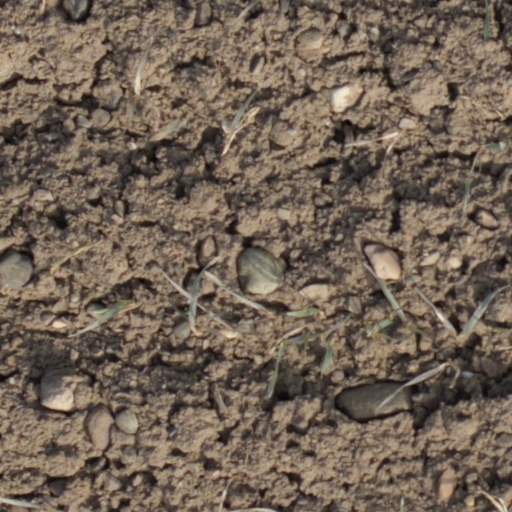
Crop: wheat